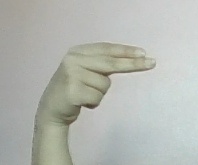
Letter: ain